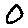
Label: 0